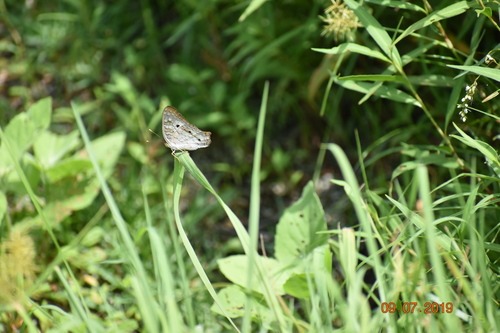
Scientific name: Anartia jatrophae
Common name: White peacock
Family: Nymphalidae
Order: Lepidoptera
Pollinator type: Primary pollinator
Habitat: Gardens, parks, and open areas
Geographic range: Southern United States to Argentina
Conservation status: Least Concern